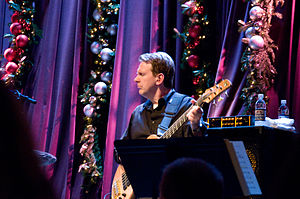
Tom Kennedy
Tom Kennedy er en amerikansk bassist.